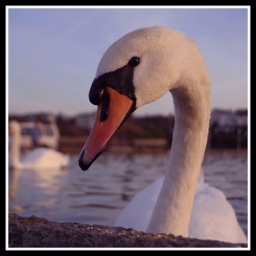
Model boat lake on the Wirral, swans took over for a short period of time.